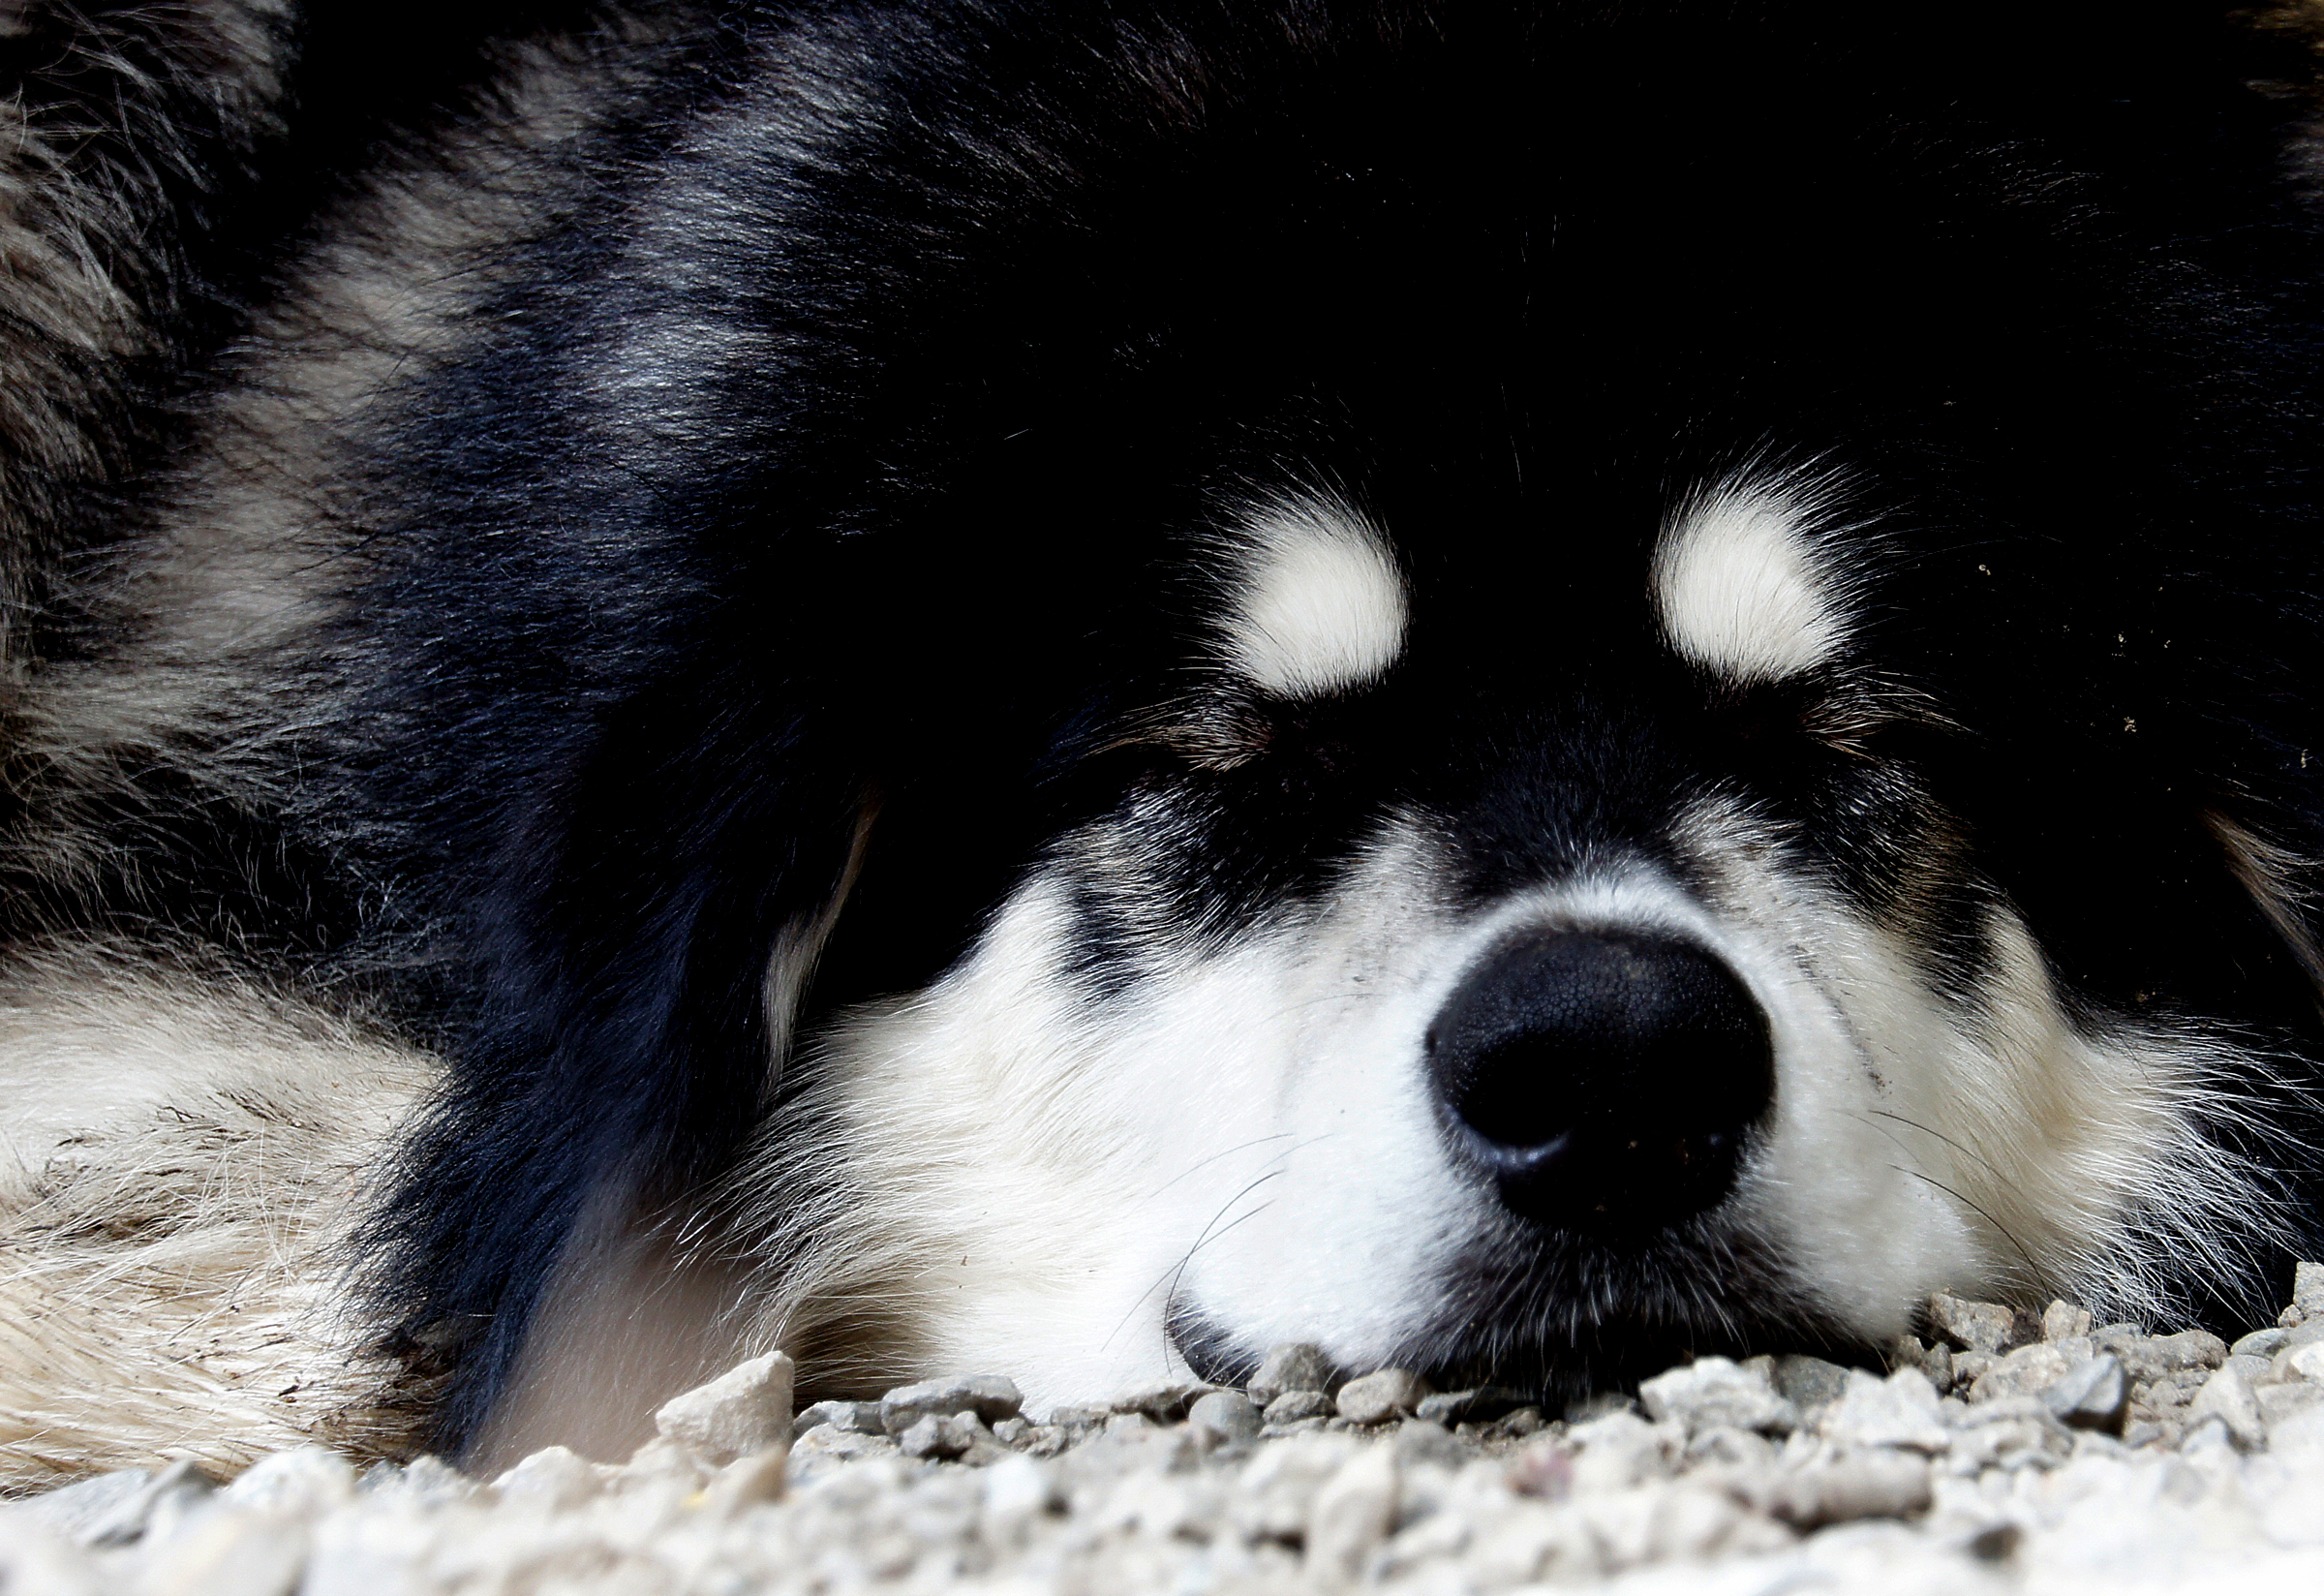
puppy, dog, mammal, husky, publicdomain, vertebrate, alaska, sonydslra580, tamron18270mmpzd, alaskancruise, dog breed, alaskan malamute, dog like mammal, carnivoran, dog breed group, dog crossbreeds